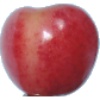
Label: cherry_rainier